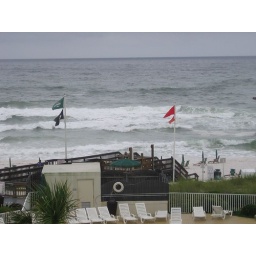
Tuesday morning brought another red over red flag which means the water is closed.